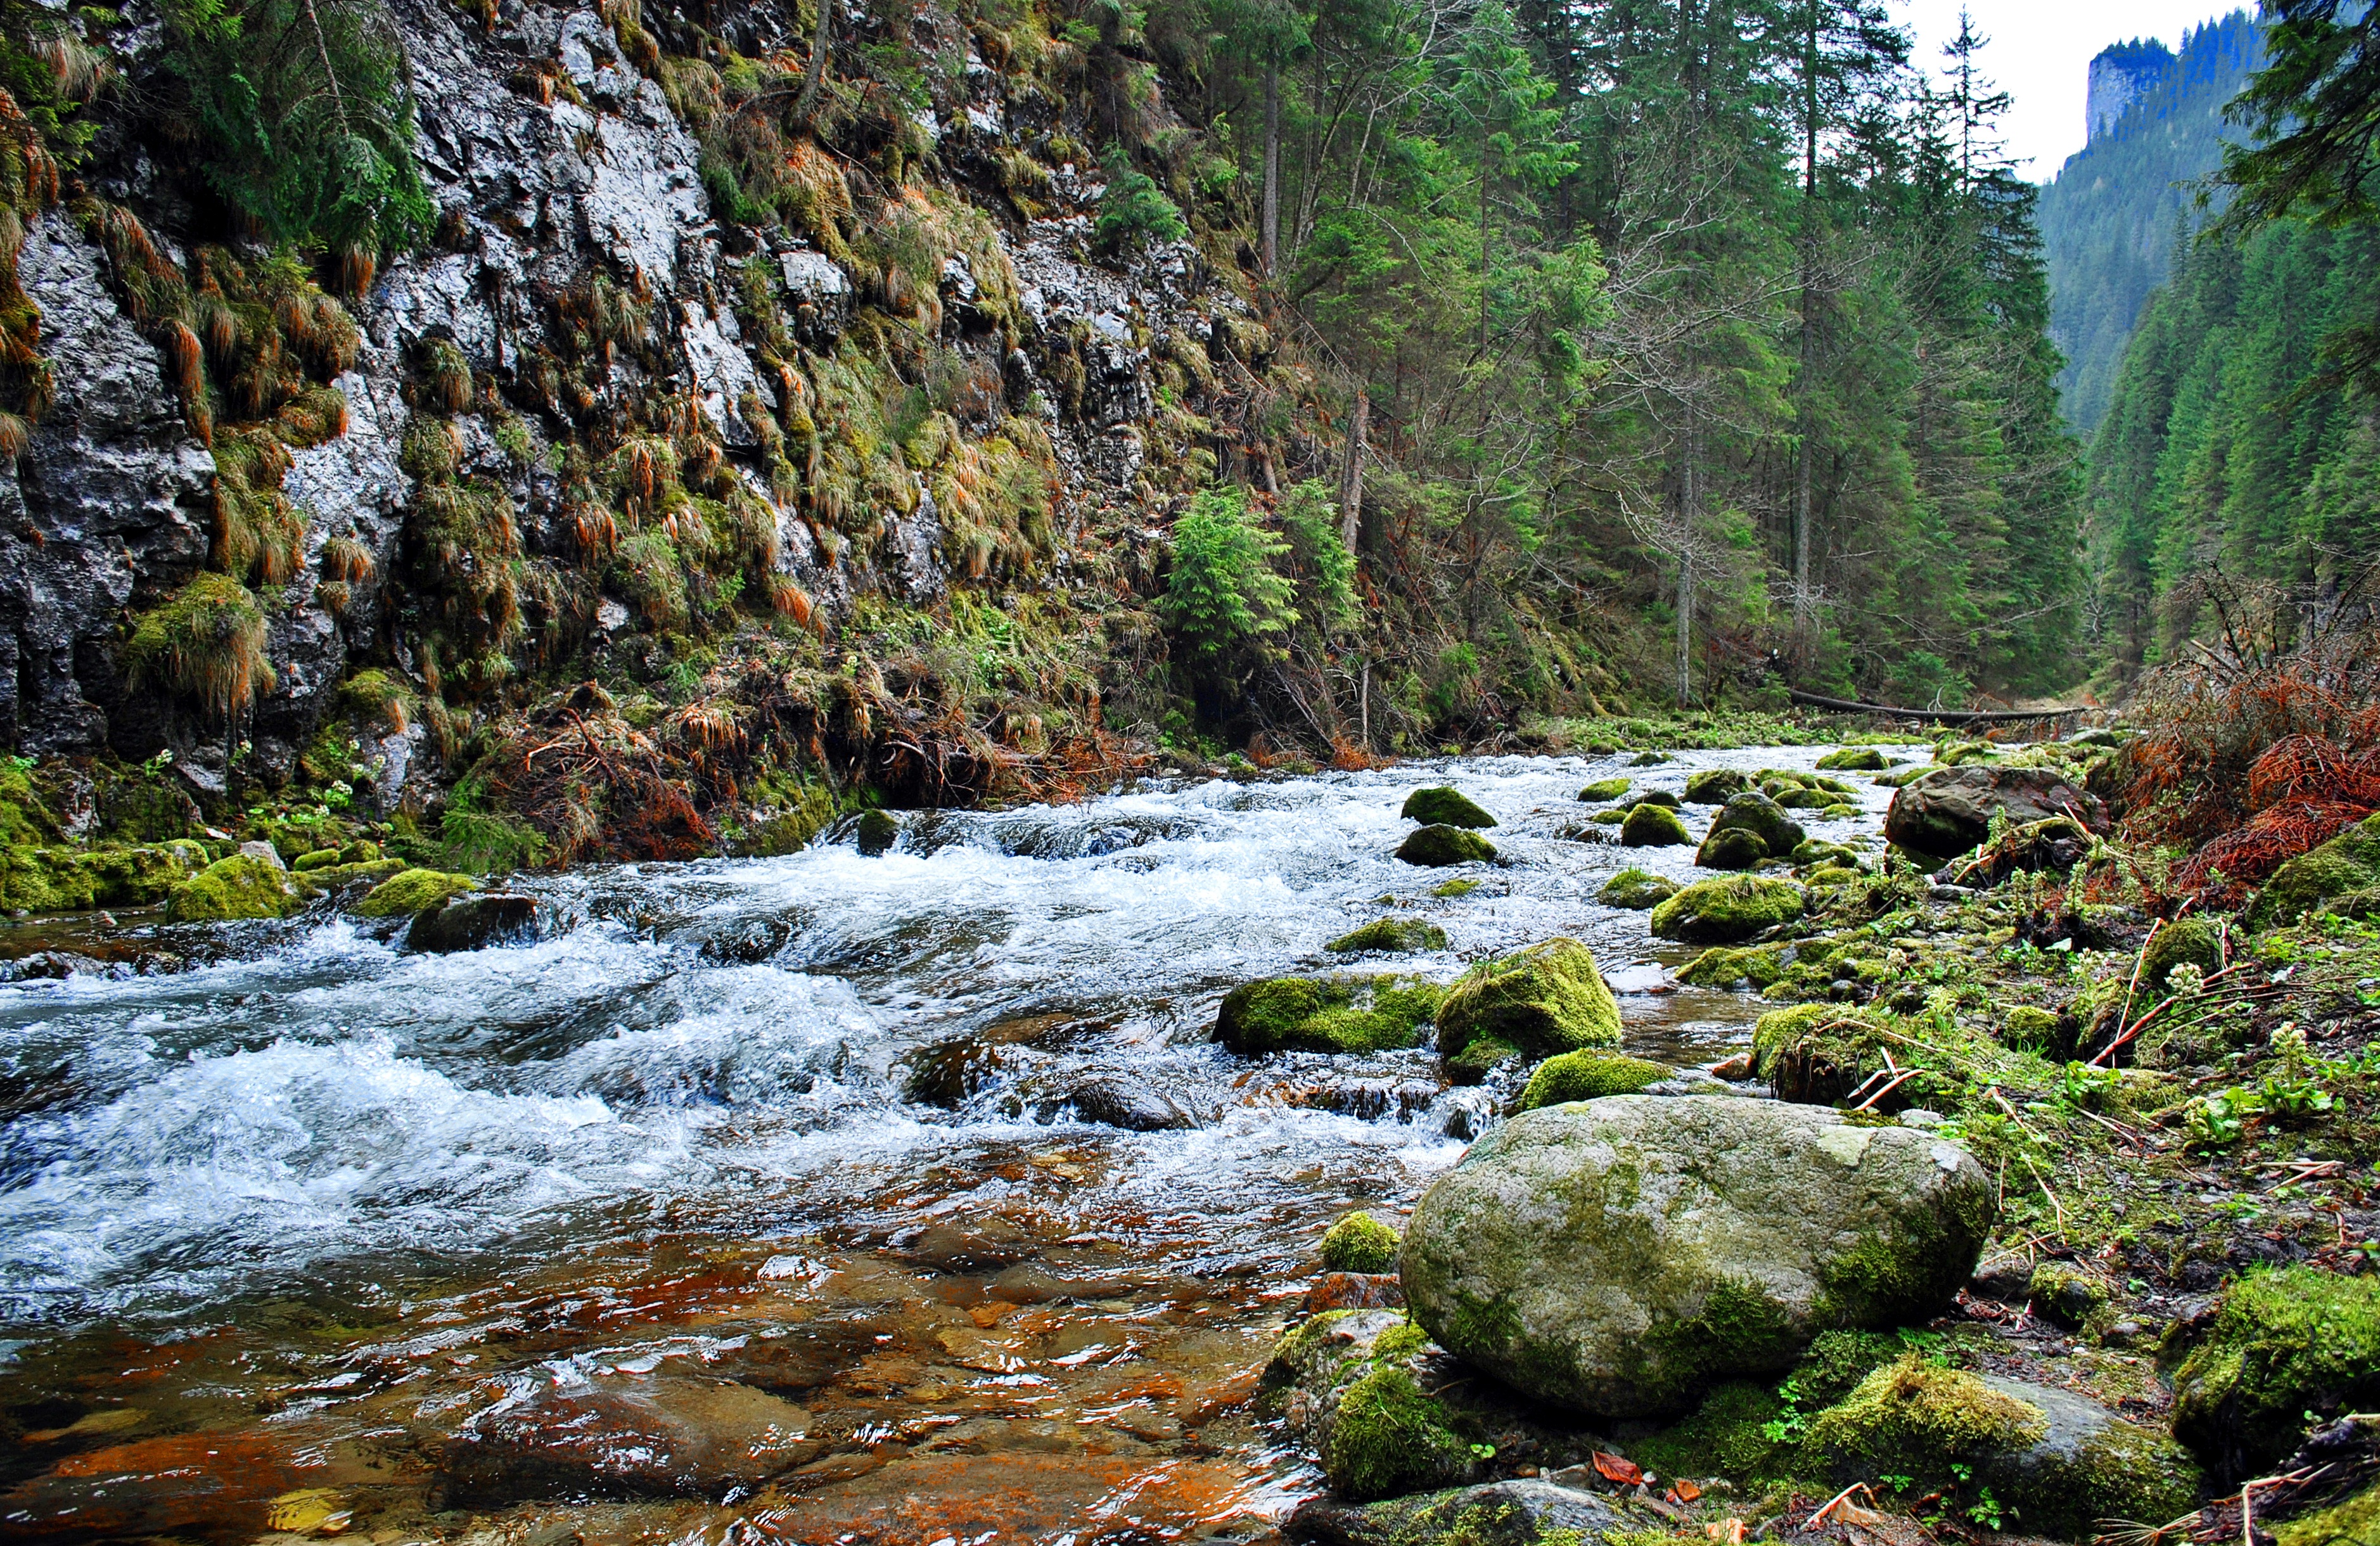
tree, water, forest, rock, waterfall, creek, wilderness, mountain, trail, leaf, view, river, valley, stream, autumn, rapid, body of water, spruce, mountains, vegetation, rainforest, ravine, torrent, woodland, water feature, ecosystem, watercourse, tatry, the stones, landform, natural environment, geographical feature